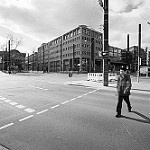
Label: B & W